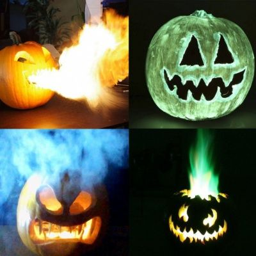
take your halloween pumpkin to the next level with these insane ideas !